Andrea James

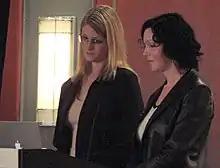
James and Calpernia Addams at the Out and Equal Workplace Summit, 2006

James grew up in Franklin, Indiana, and attended Wabash College, where she majored in English, Latin, and Greek. After graduating in 1989, she obtained an M.A. in English language and literature from the University of Chicago. After college, James worked in advertising, first for several years at the "Chicago Tribune", then for a decade at DDB Chicago. It was while working there that she transitioned. By 1999, she created "Transsexual Road Map" (later renamed "Transgender Map"), an online resource for the transgender community.